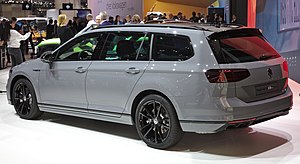
Volkswagen Passat B8 / Udstyr / Førerhjælpesystemer
Volkswagen Passat B8 er en stor mellemklassebil fra Volkswagen, som blev præsenteret for offentligheden på Paris Motor Show 2014 som efterfølger for Passat B7. Bilen kunne bestilles fra den 21. juli samme år, og de første biler blev leveret i november. Passat er for første gang baseret på MQB-platformen ligesom den mindre Golf, hvorved kabinepladsen kunne øges ved cirka samme udvendige længde.